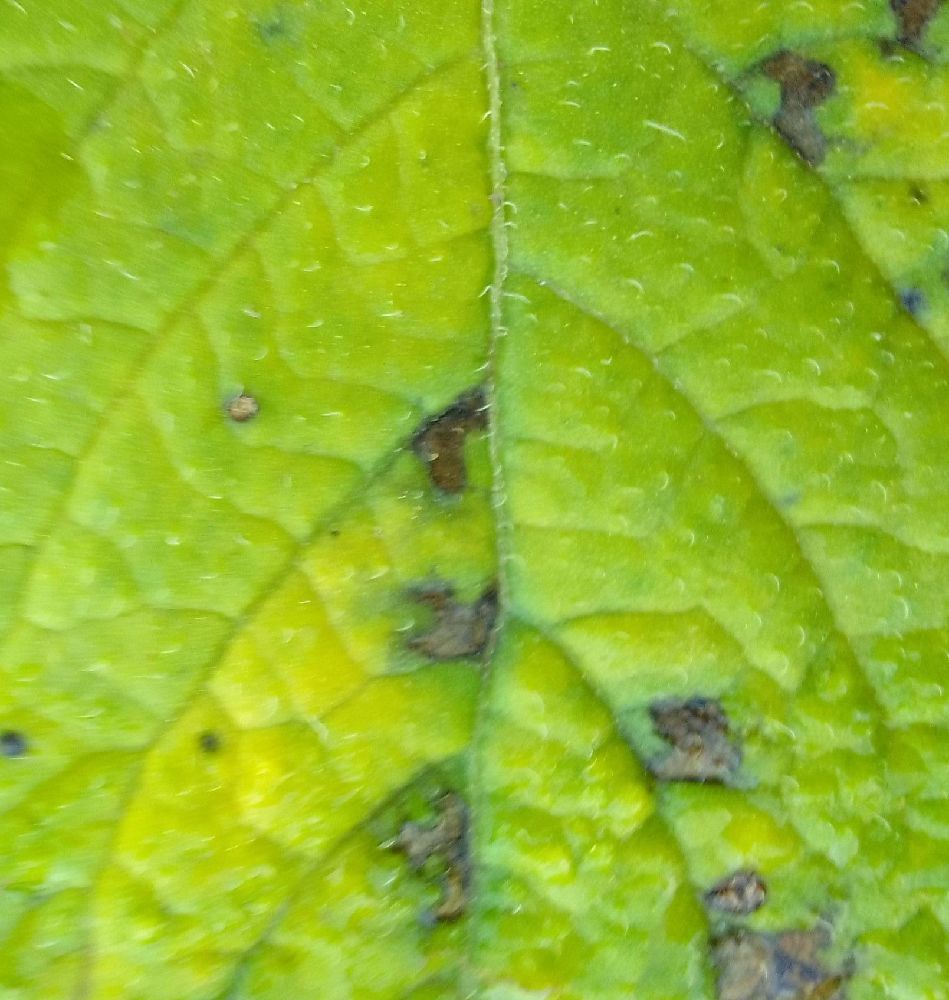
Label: Early blight